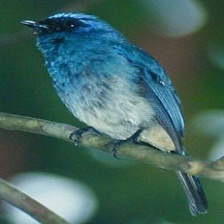
Species: INDIGO FLYCATCHER
Scientific name: EUMYIAS INDIGO